Captain Kottas Museum

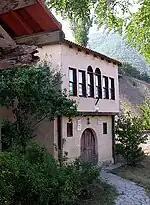
Museum entrance

On the National Road that connects Florina with Korçë in Albania and at a distance of 45 km from the first is the village of Kottas, home of the local Macedonian of the same name.